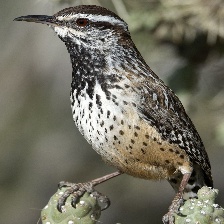
Species: CACTUS WREN
Scientific name: CAMPYLORHYNCHUS BRUNNEICAPILLUS